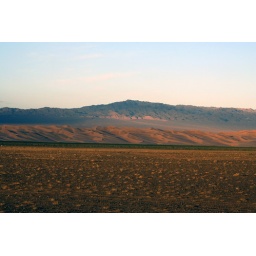
The view of the sand dunes from the car park of the Juulchin Gobi 2 ger camp, in the Gobi desert in western Mongolia.